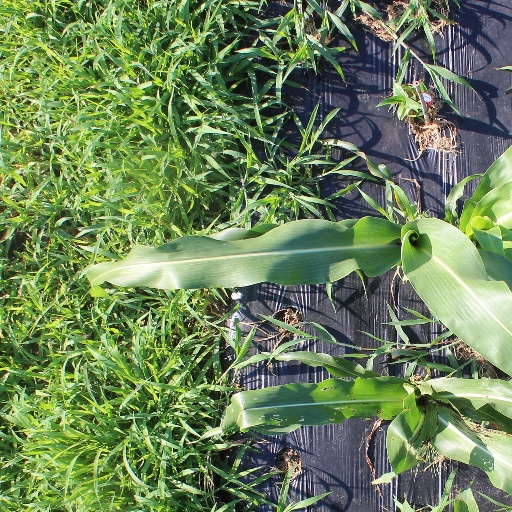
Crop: sorghum